Marlene Norst

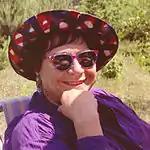
Marlene J. Norst 1995

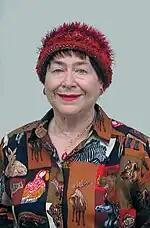
Marlene J. Norst 2002

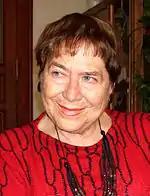
Marlene J. Norst 2005

Marlene Johanna Norst (24 March 193020 December 2010) was an Australian linguist, pedagogue and philanthropist of Austrian heritage. Her main areas of work were German language and literature studies, language pedagogy, English as a second language, socio-linguistics and children’s literature.